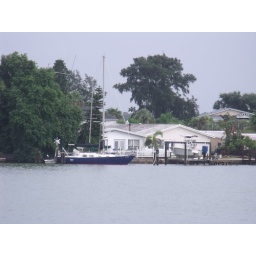
blue sailboat with windmill turning in the wind